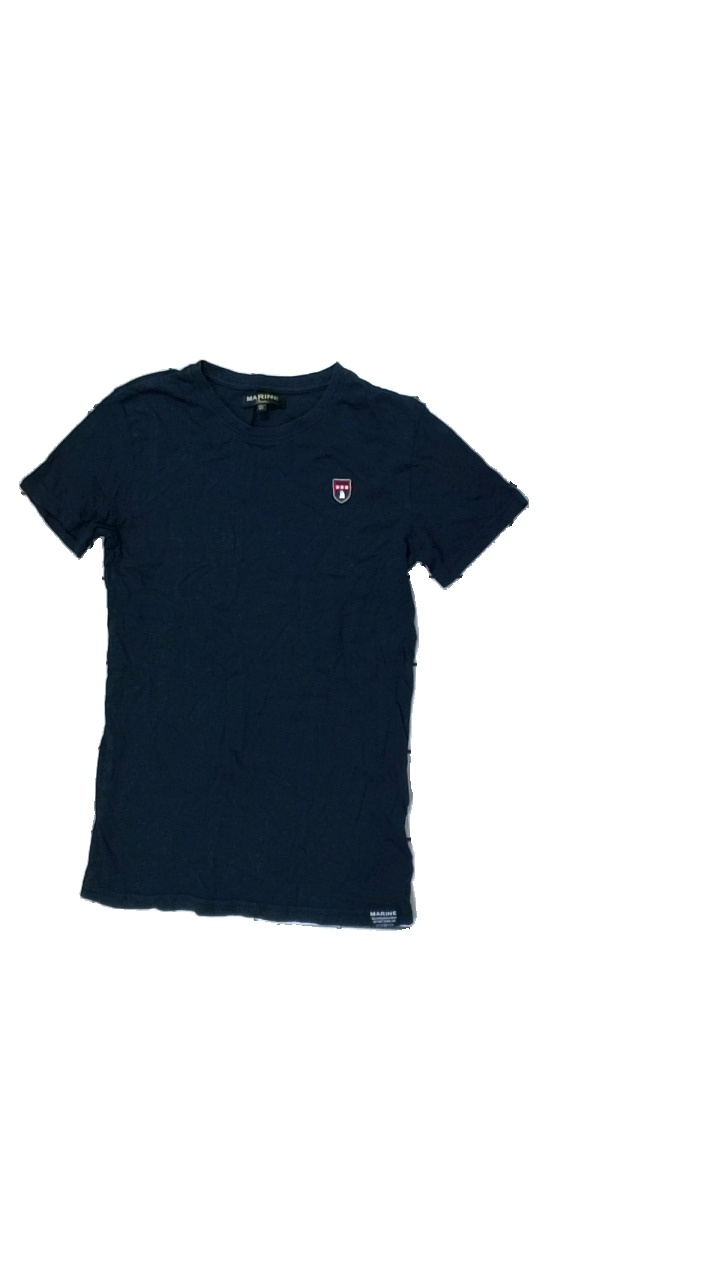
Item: T-shirt (Children)
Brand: Marine
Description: blå t-shirt med logga fram
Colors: Blue, Red, White
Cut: Regular
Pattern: Logo print
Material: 100% cotton
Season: All
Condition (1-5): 5
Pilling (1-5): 5
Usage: Reuse
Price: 50-100